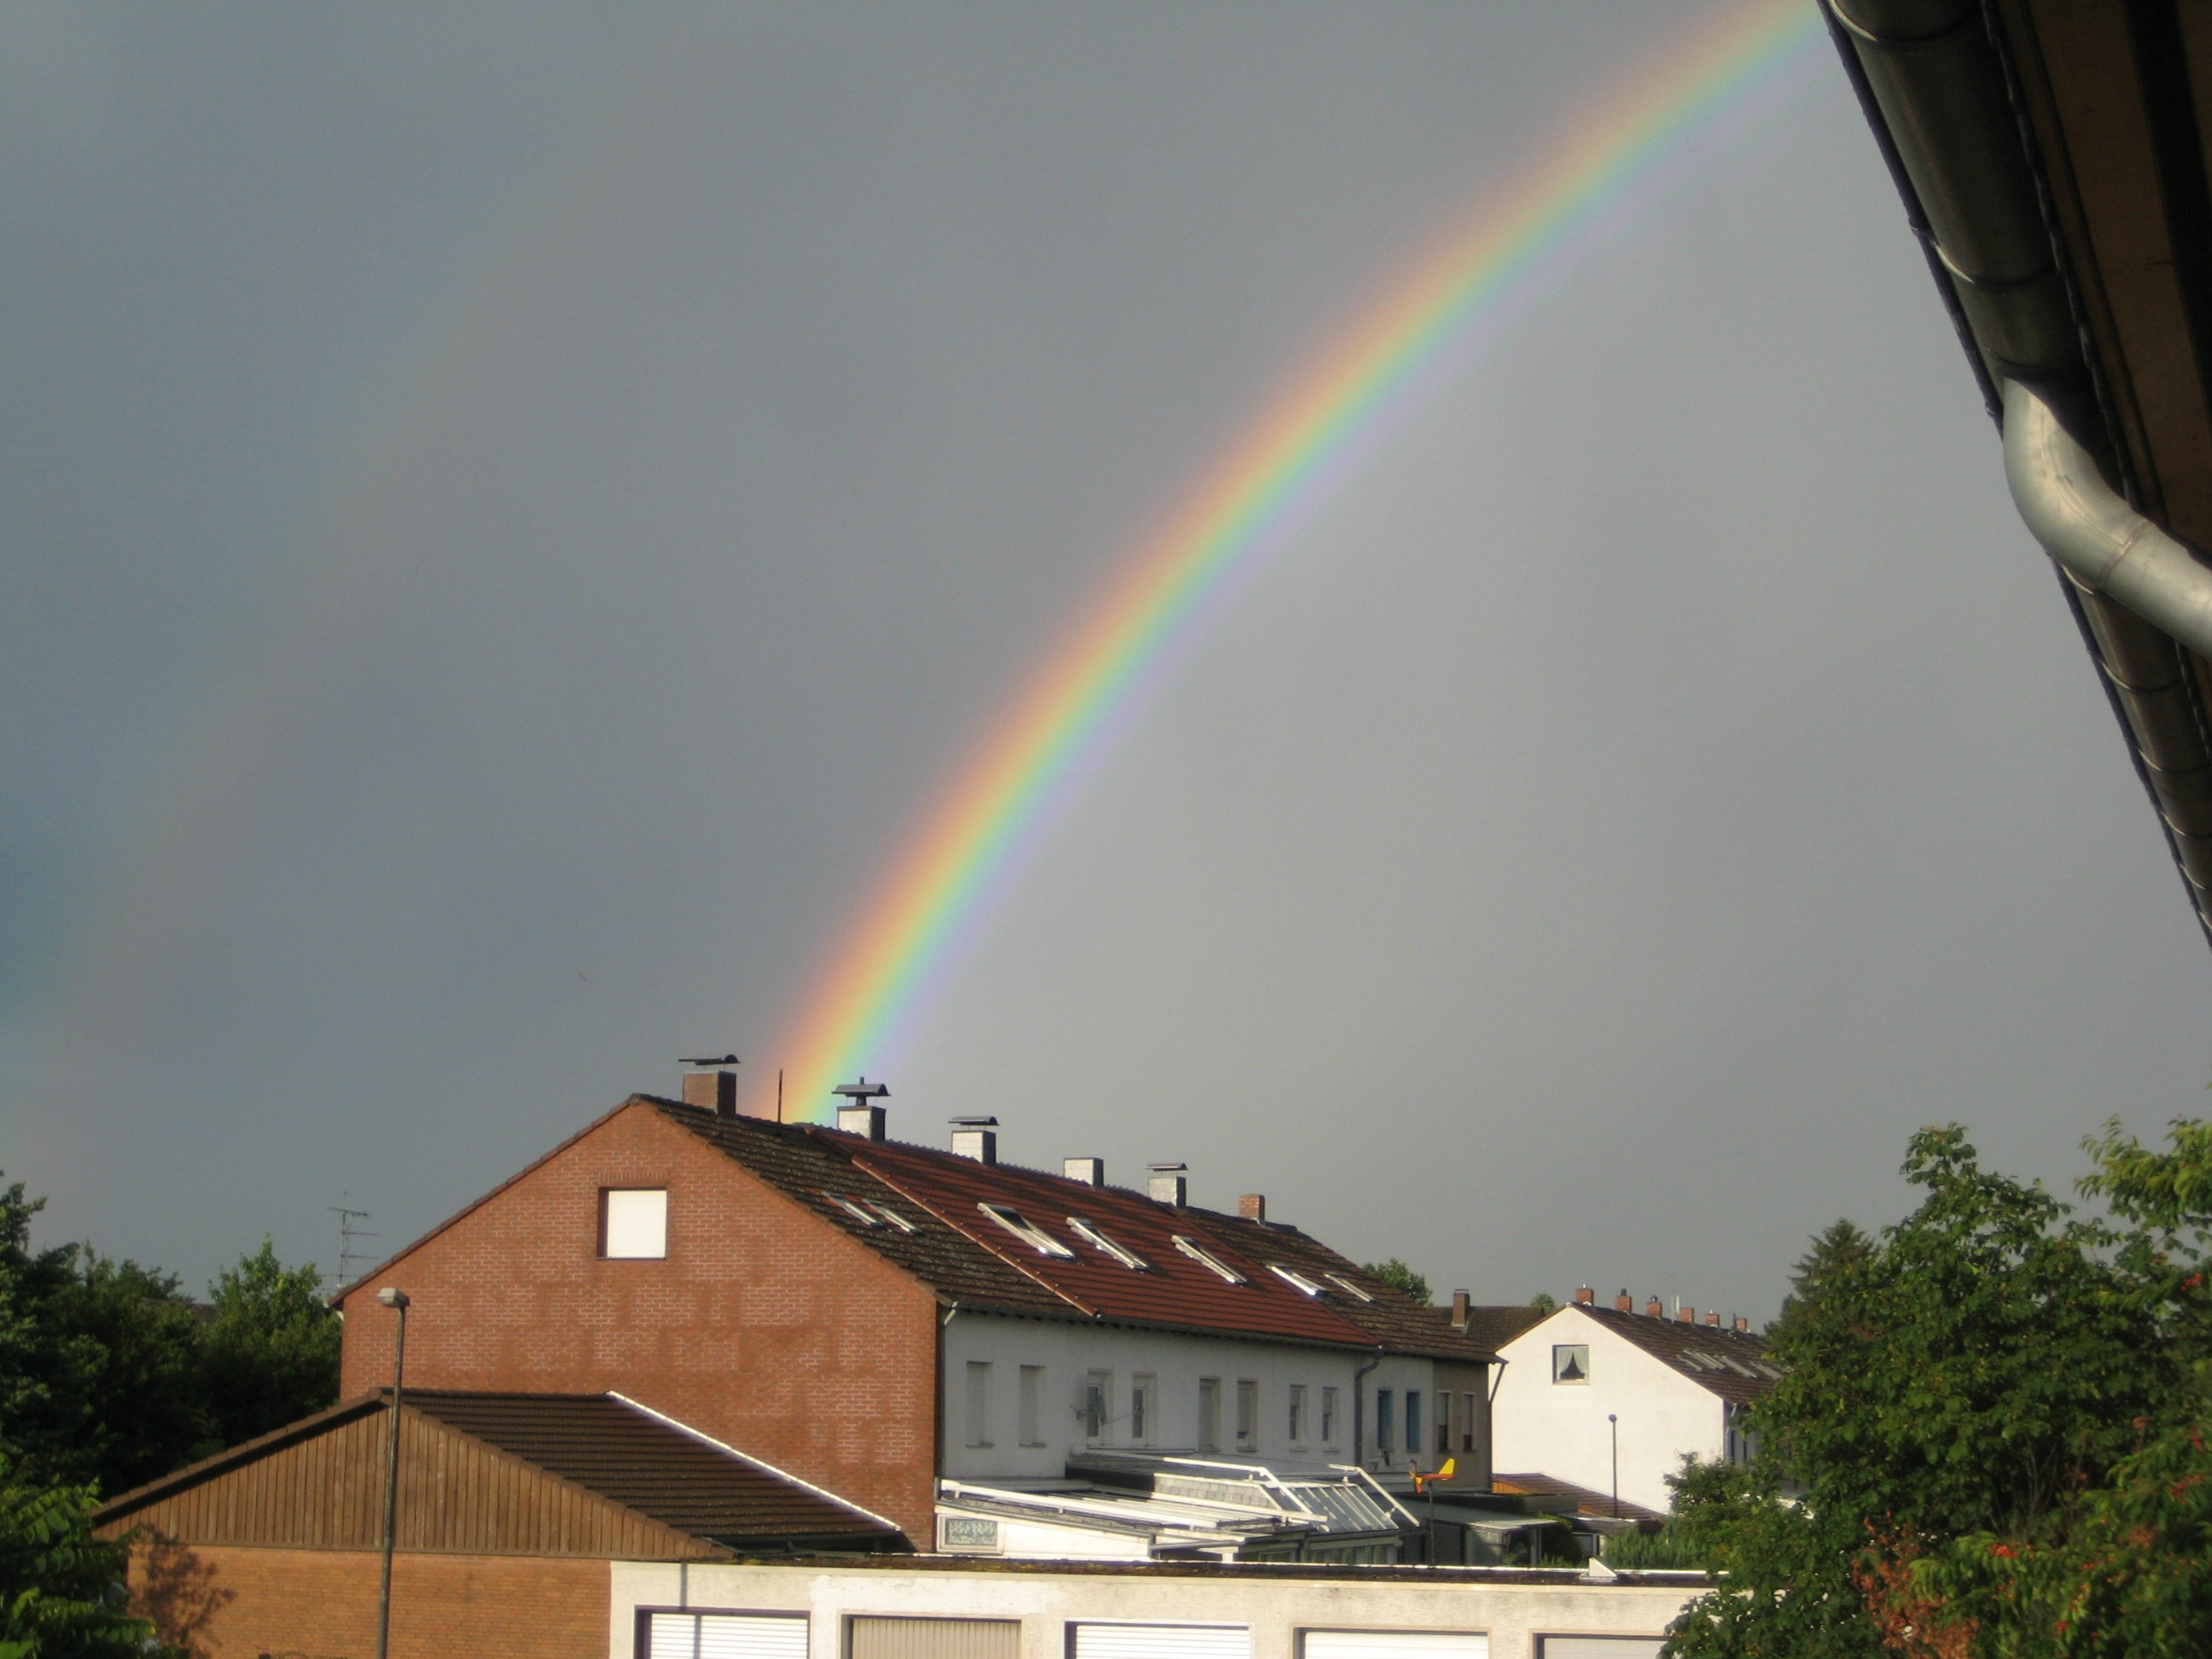
nature, sky, colorful, rainbow, meteorological phenomenon, atmosphere of earth